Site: brandenburg
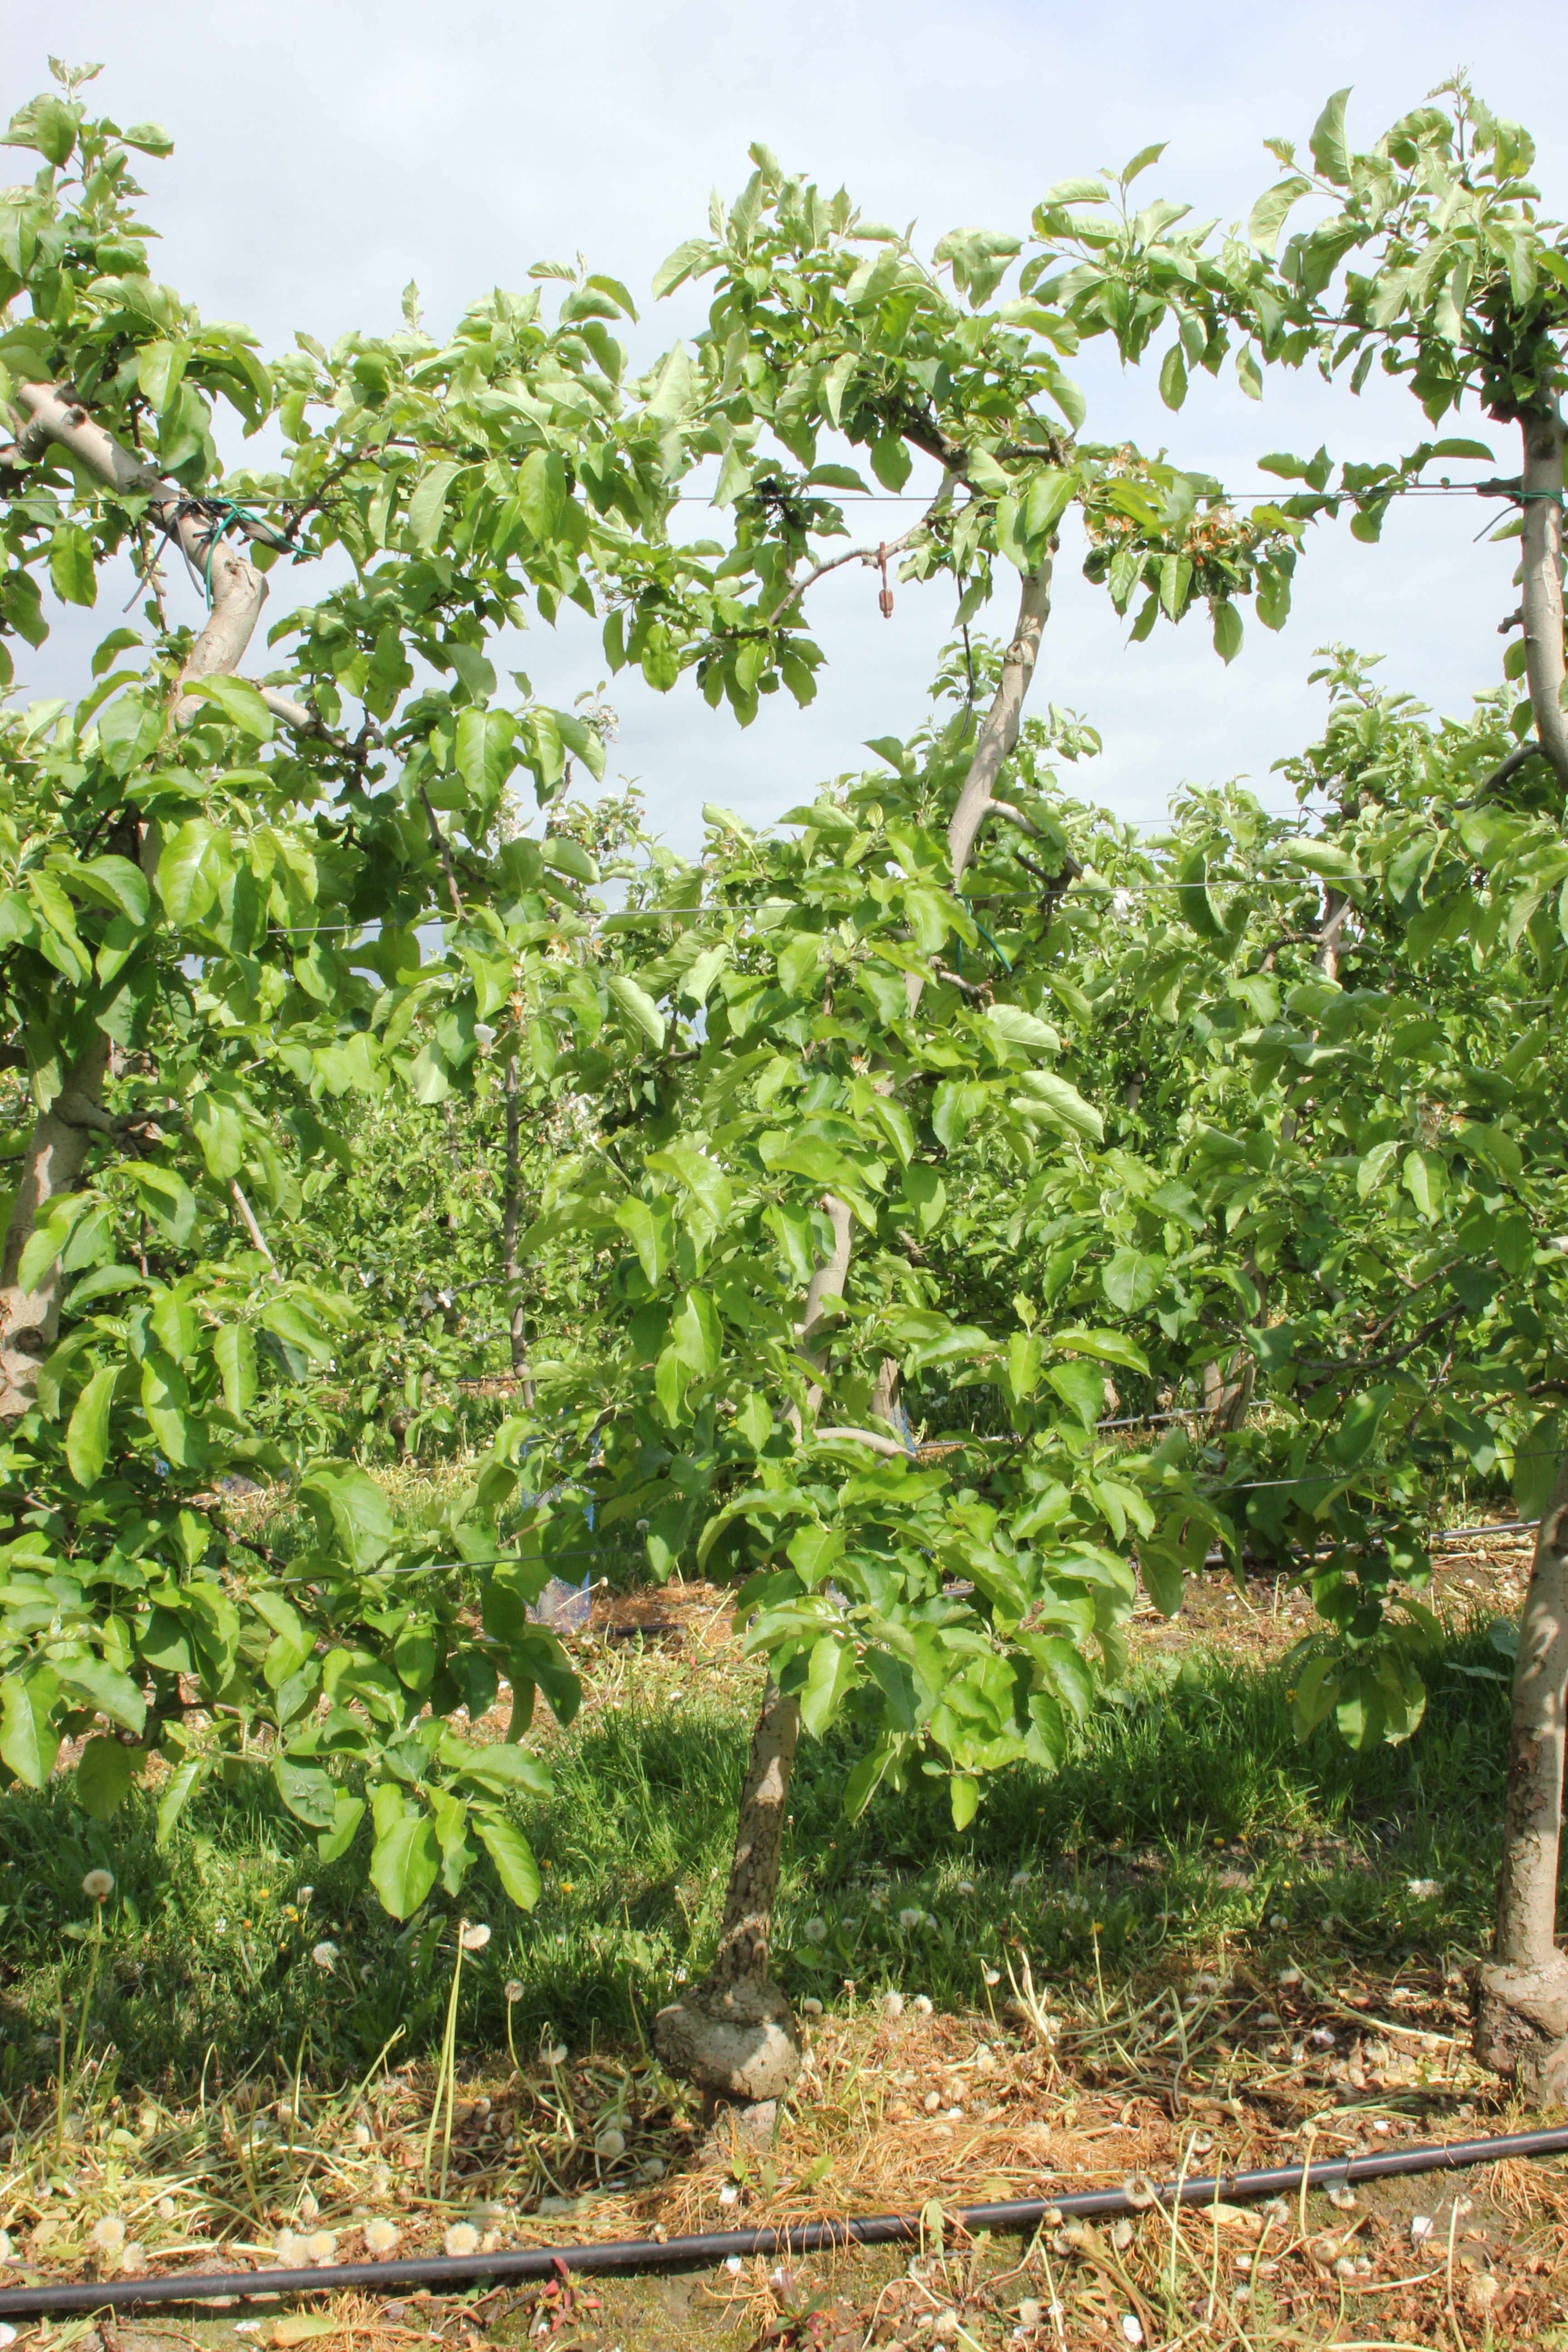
Growth stage (BBCH 67): Flowering